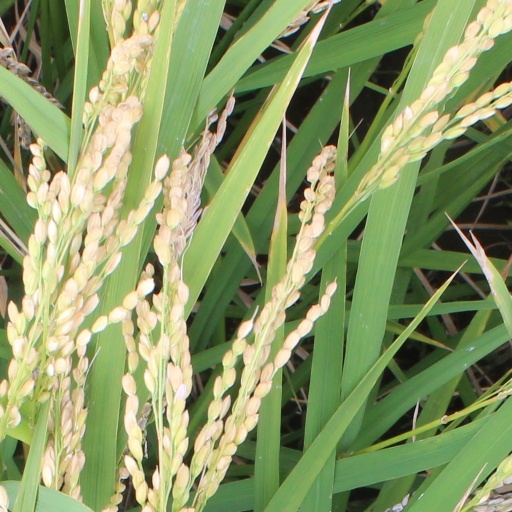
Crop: rice